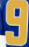
Number: 9